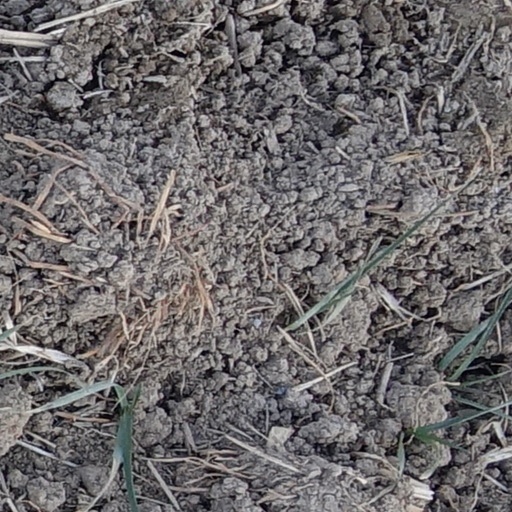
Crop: wheat